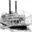
Label: ship